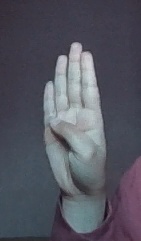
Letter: kaaf